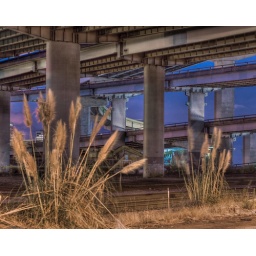
next to the train tracks under the highway near Emeryville, California.